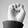
ASL letter: E